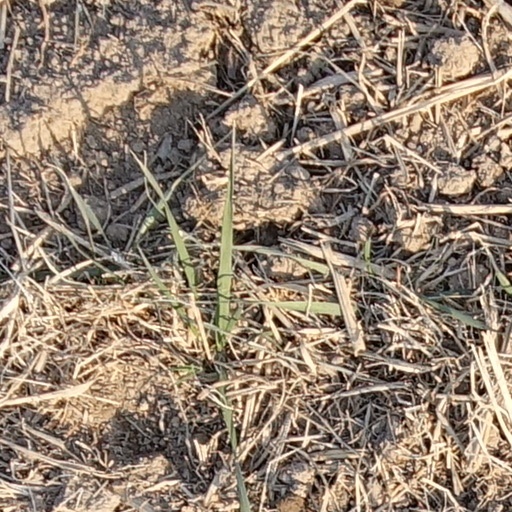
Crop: wheat